Renaissance sculpture

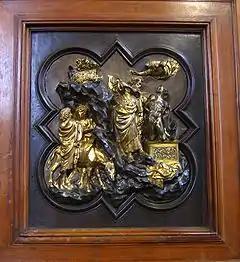
Relief on the "Sacrifice of Isaac", by Ghiberti.

The technique of marble carving was recovered in Renaissance times with the perfection it had had during the classical period. From the Renaissance onwards, the hand drill or trepan was used to remove the stone to a certain depth. This tool was used whether the sculpture was made in direct carving, as Michelangelo had sometimes done, or whether the past of points from a model made in plaster was used, as was usually done by artists such as Giambologna, whose marked points can be seen in many of his sculptures. Donatello used the Greek method of working the block in the round, but Michelangelo carved it from one side. This is how Benvenuto Cellini described it: